Puteri Indonesia

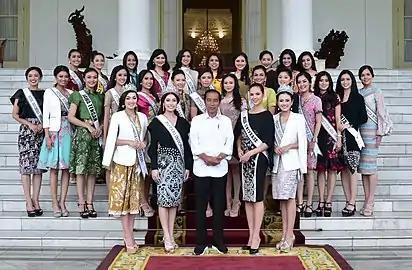
All of the Puteri Indonesia award winners and Miss Universe 2018, Catriona Gray meet with President Joko Widodo in 2019.

Note that the year designates the time Puteri Indonesia has acquired that particular pageant franchise.